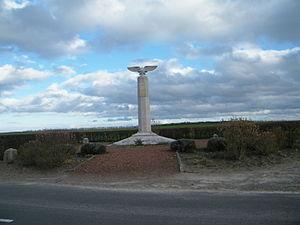
Monument aux frères Caudron, face à la ferme de Romiotte, sur la route de Ponthoile à Forest-Montiers.
Ponthoile est une commune française située dans le département de la Somme en région Hauts-de-France.
Gaston et René Caudron sont des pionniers de l'aviation, nés à Favières dans le département français de la Somme. Gaston Caudron se tue avec le mécanicien Jaumes et le dessinateur Desmarais le 12 décembre 1915, alors qu'il effectue à Bron le vol d'essai d'un Caudron R4 fraîchement assemblé.